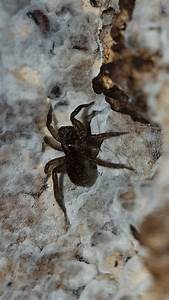
Label: ragno